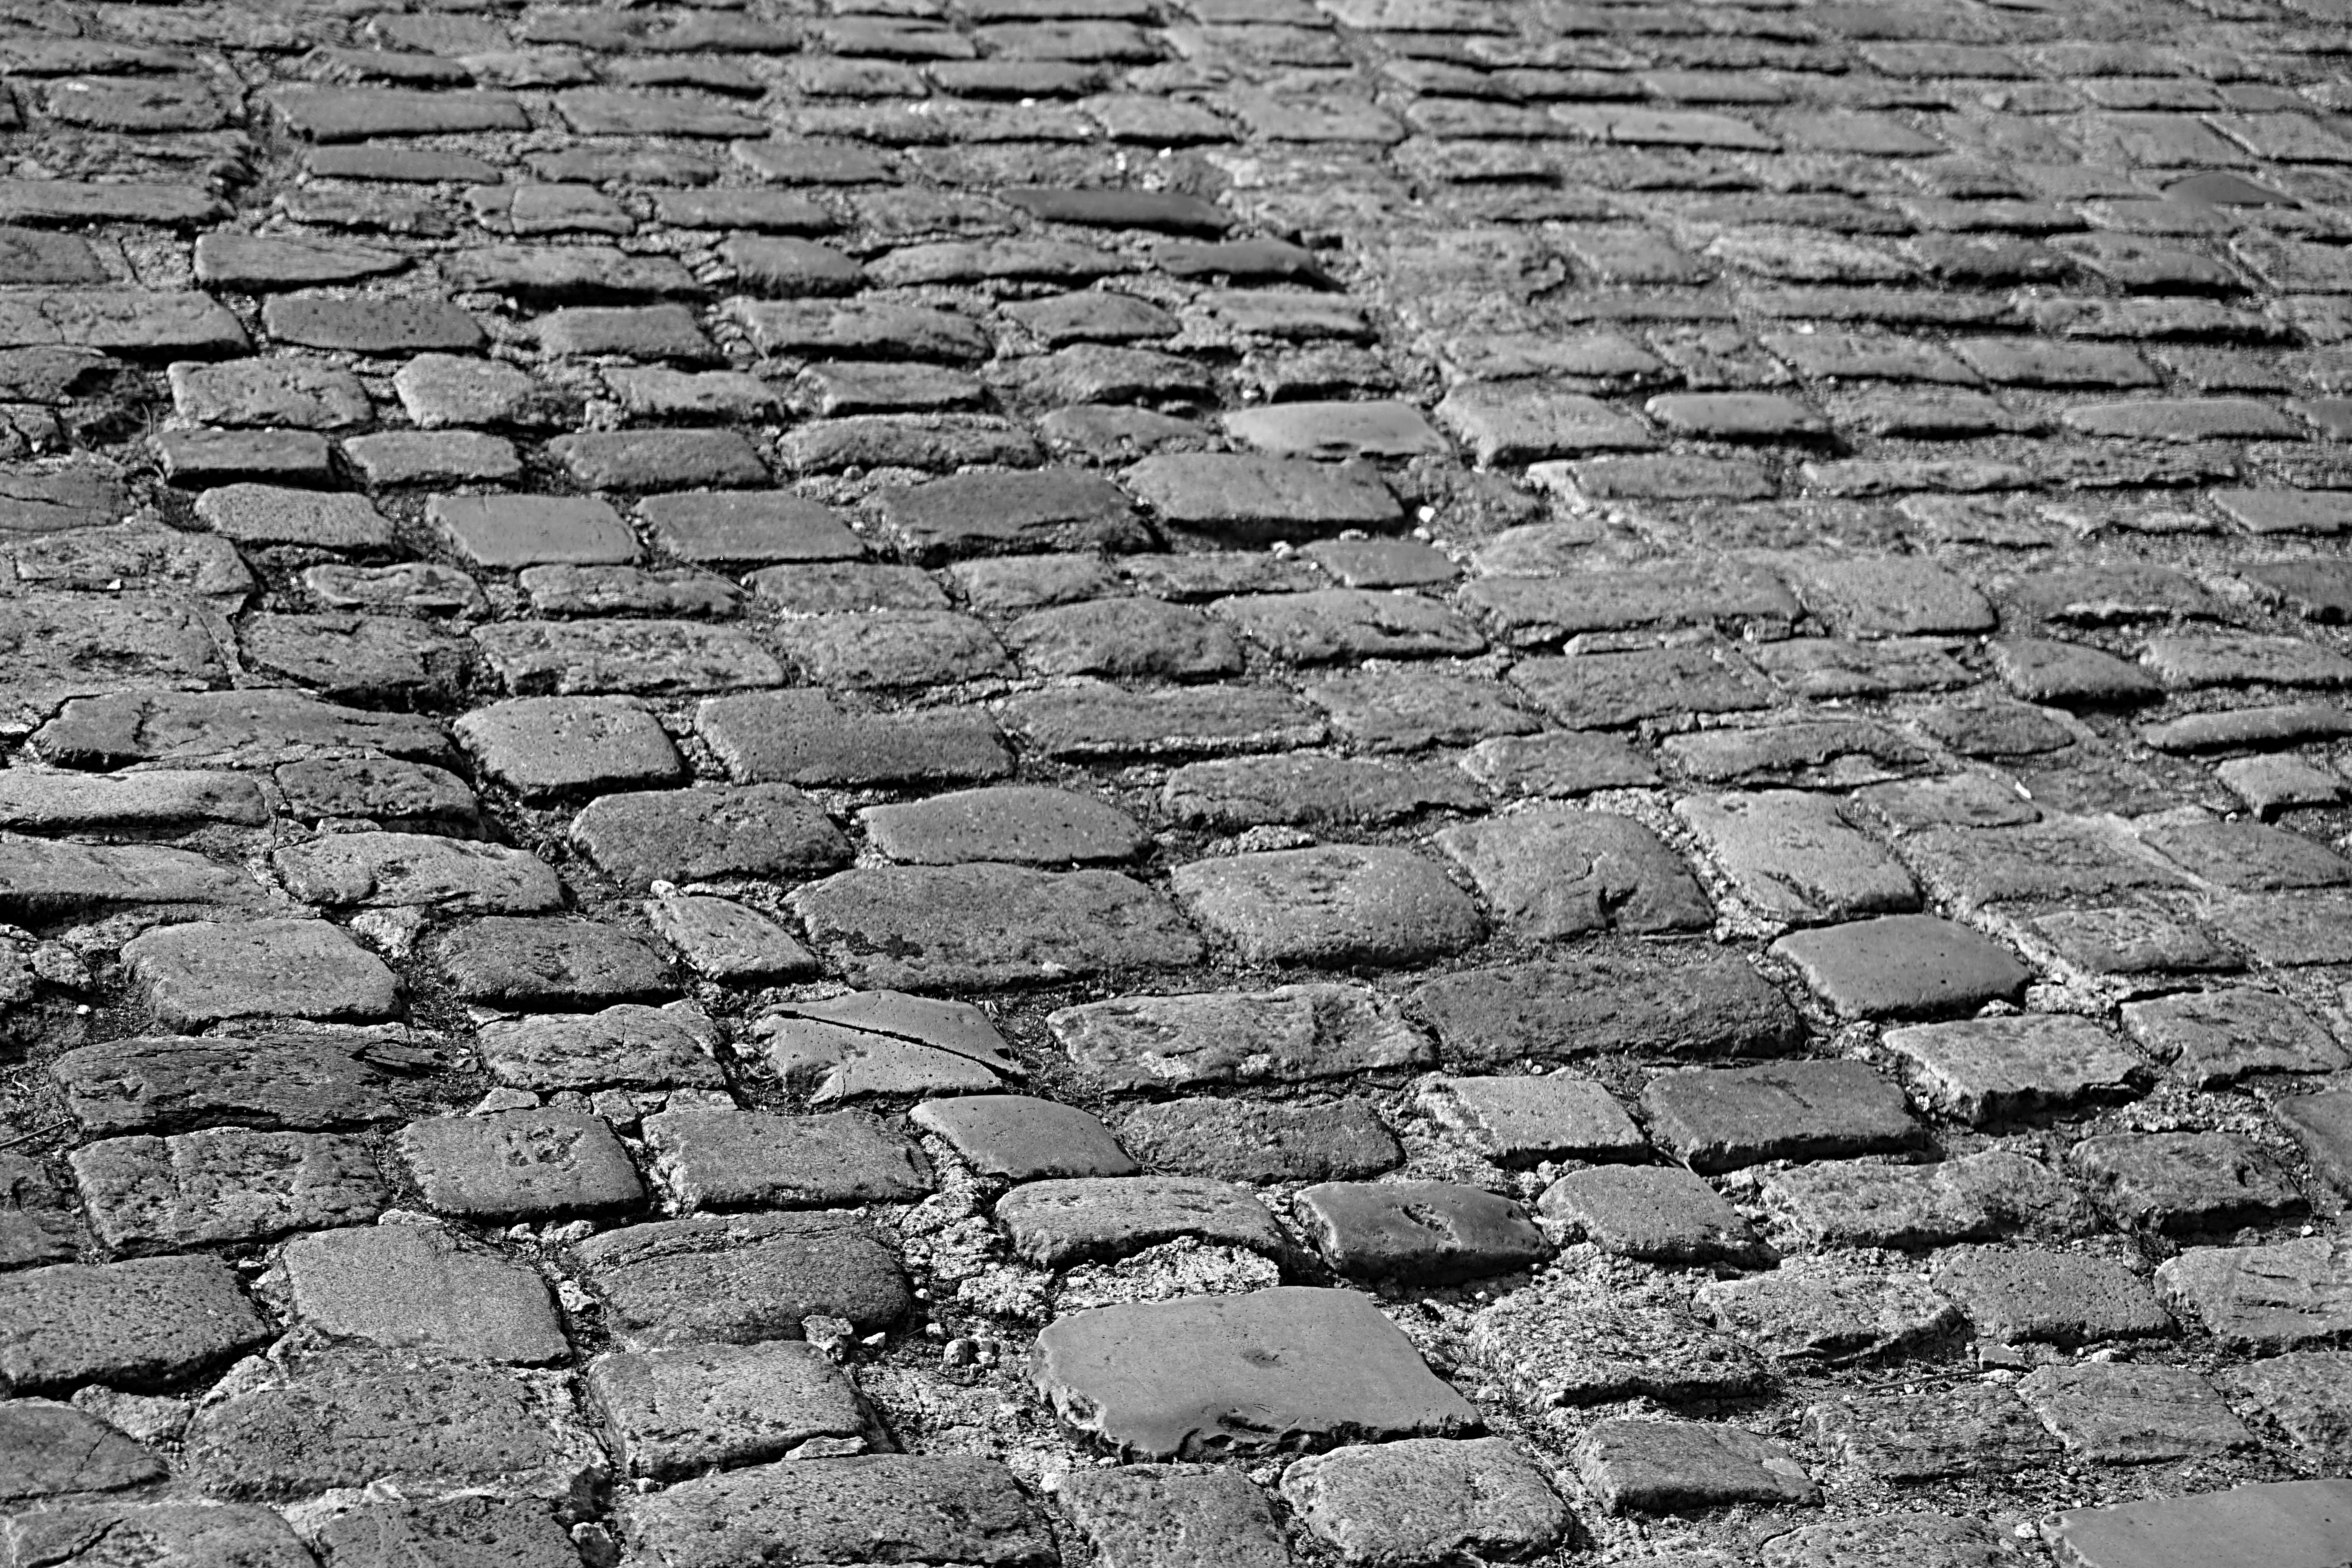
rock, black and white, wood, street, texture, floor, cobblestone, wall, asphalt, village, line, soil, stone wall, monochrome, brick, lane, material, old village, flooring, pavers, medieval village, paved street, french village, road surface, monochrome photography